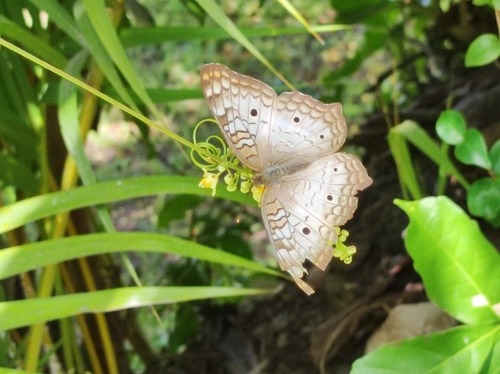
Scientific name: Anartia jatrophae
Common name: White peacock
Family: Nymphalidae
Order: Lepidoptera
Pollinator type: Primary pollinator
Habitat: Gardens, parks, and open areas
Geographic range: Southern United States to Argentina
Conservation status: Least Concern